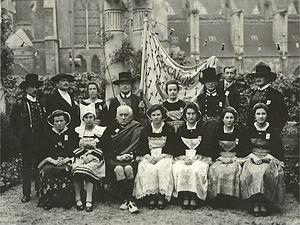
Le cercle celtique Korollerien Breiz-Izel à Compiègne (Yann Fouéré debout, troisième à droite, sa sœur Héliette Fouéré, seconde assise à gauche, avec Lord Ashbourne en kilt à ses cotés).
Un cercle celtique est une association qui a pour but de mettre en valeur les cultures propres à la Bretagne, en utilisant éventuellement la langue bretonne. Les cercles celtiques créés avant la Seconde Guerre mondiale avaient des objectifs culturels très larges, incluant la littérature, le théâtre, les chansons, le chant choral, les arts plastiques et l'apprentissage et la pratique du breton, mais pas toujours la musique et la danse, alors que ceux d'après 1945 ont généralement restreint leurs actions et ne s'occupent que de collecter, étudier, transmettre et faire connaître les arts et traditions populaires en Bretagne, en particulier les danses bretonnes en se produisant sur scène avec un statut d'amateurs.